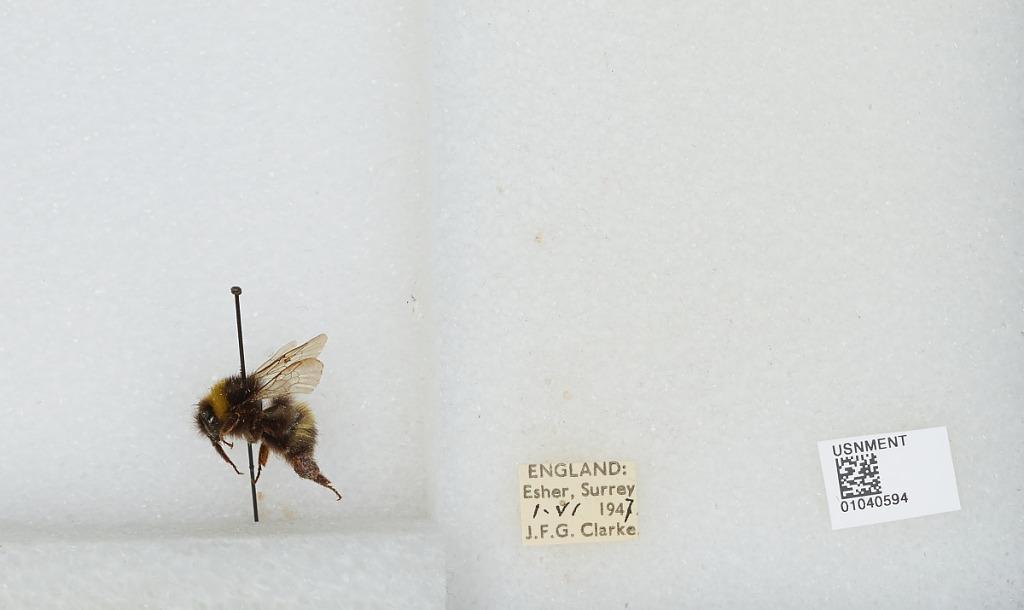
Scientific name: Bombus (Pyrobombus) pratorum (Linnaeus)
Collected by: J. Clarke
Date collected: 1947-6-1
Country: United Kingdom
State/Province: England
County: Surrey
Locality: Esher
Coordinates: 51.3691, -0.365